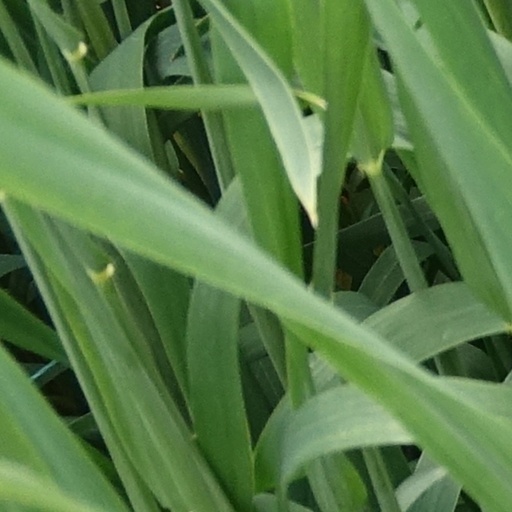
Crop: wheat